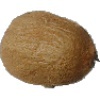
Label: Kiwi 1